Battle of Callinicus

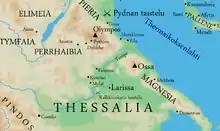
Thessaly during Third Macedonian War

The Battle of Callinicus was fought in 171 BC between Macedonia and the Roman Republic near a hill called Callinicus, close to the Roman camp at Tripolis Larisaia, five kilometres north of Larissa, the capital of Thessaly. It was fought during the first year of the Third Macedonian War (171-168 BC). The Macedonians were led by their king, Perseus of Macedon, while the Roman force was led by the consul Publius Licinius Crassus. The Macedonians were supported by Cotys IV, the king of the Odrysian kingdom (the largest state in Thrace) and his forces, Cretan mercenaries, and auxiliaries of mixed nationalities. The Romans had their Italian allies with them and were supported by soldiers provided by Eumenes II of Pergamon, as well as a force of Thessalian cavalry and Greek allies. The battle saw the deployment of troops with cavalry intermixed with light infantry. Although the battle was actually inconclusive because Perseus withdrew before it came to a conclusion, it was considered a Macedonian victory because the Romans suffered heavy casualties.